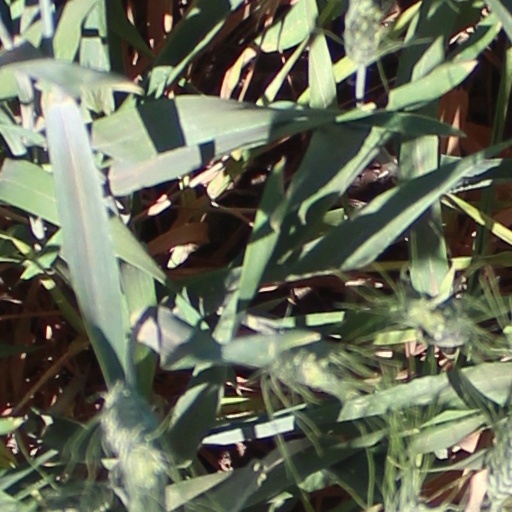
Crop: wheat